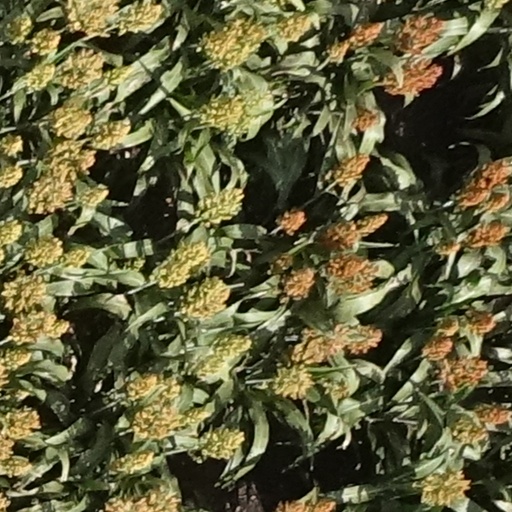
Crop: sorghum